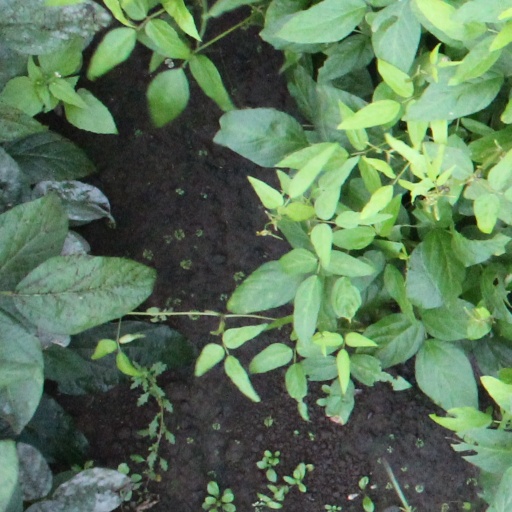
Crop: soybean